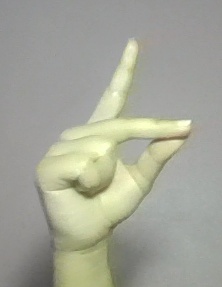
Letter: ta